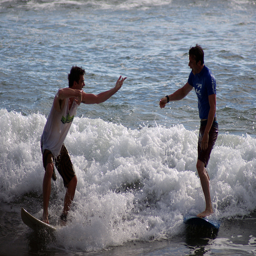
Two men on surf boards at the beach.
Two people surfing on surfboards in the ocean.
Two men on surfboards riding an ocean wave.
Two men interacting with each other while surfing.
Two men are surfing next to each other